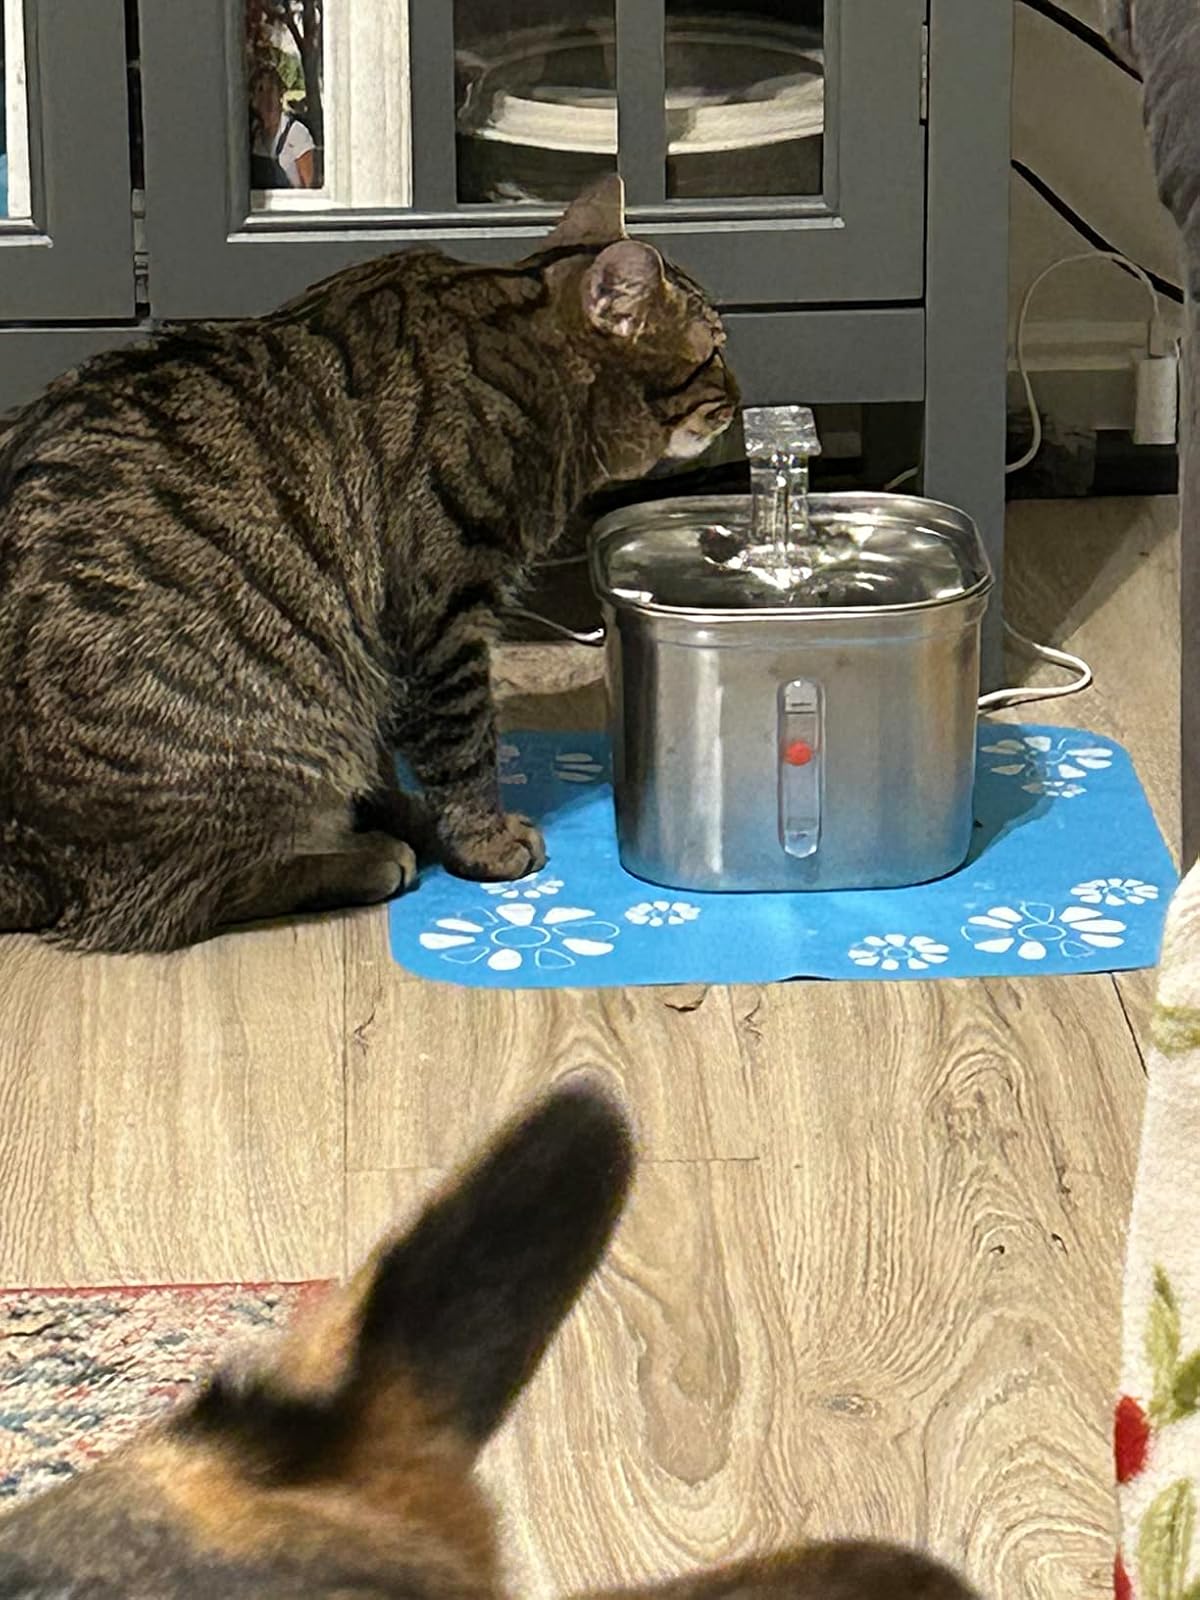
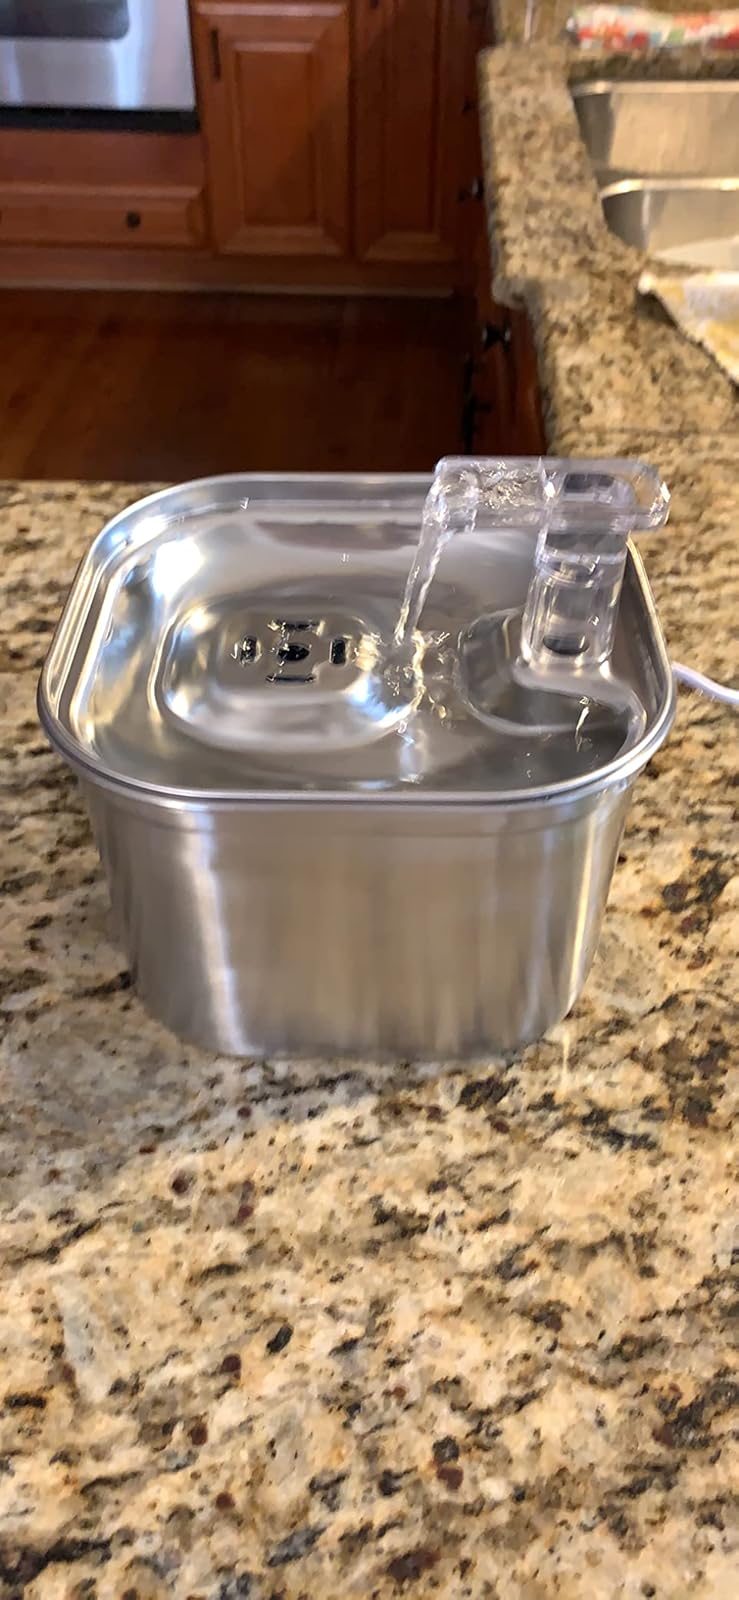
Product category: items_bowl
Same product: yes